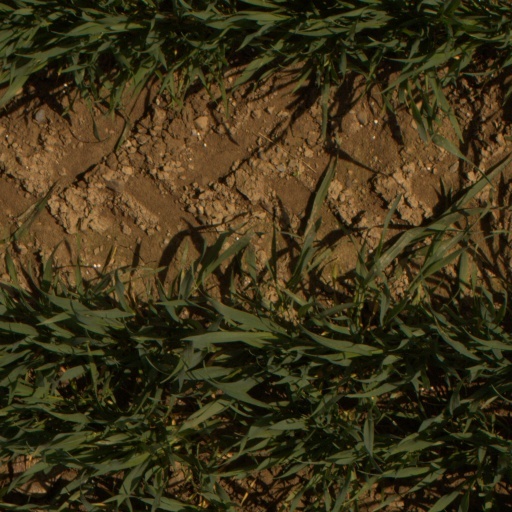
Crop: wheat